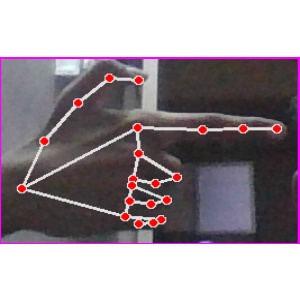
अक्षर: ब